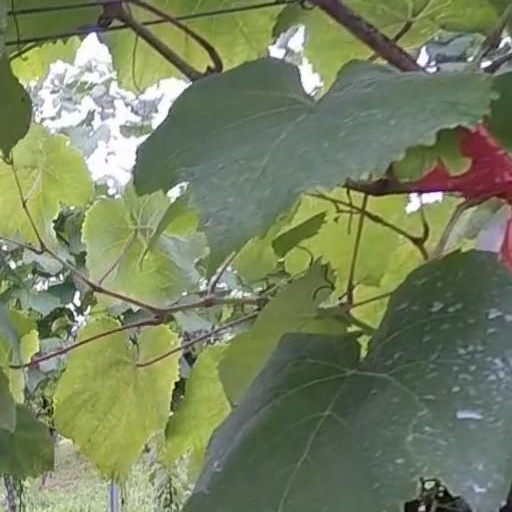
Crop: grape